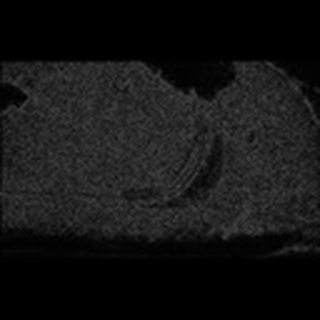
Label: cotton_army_worm